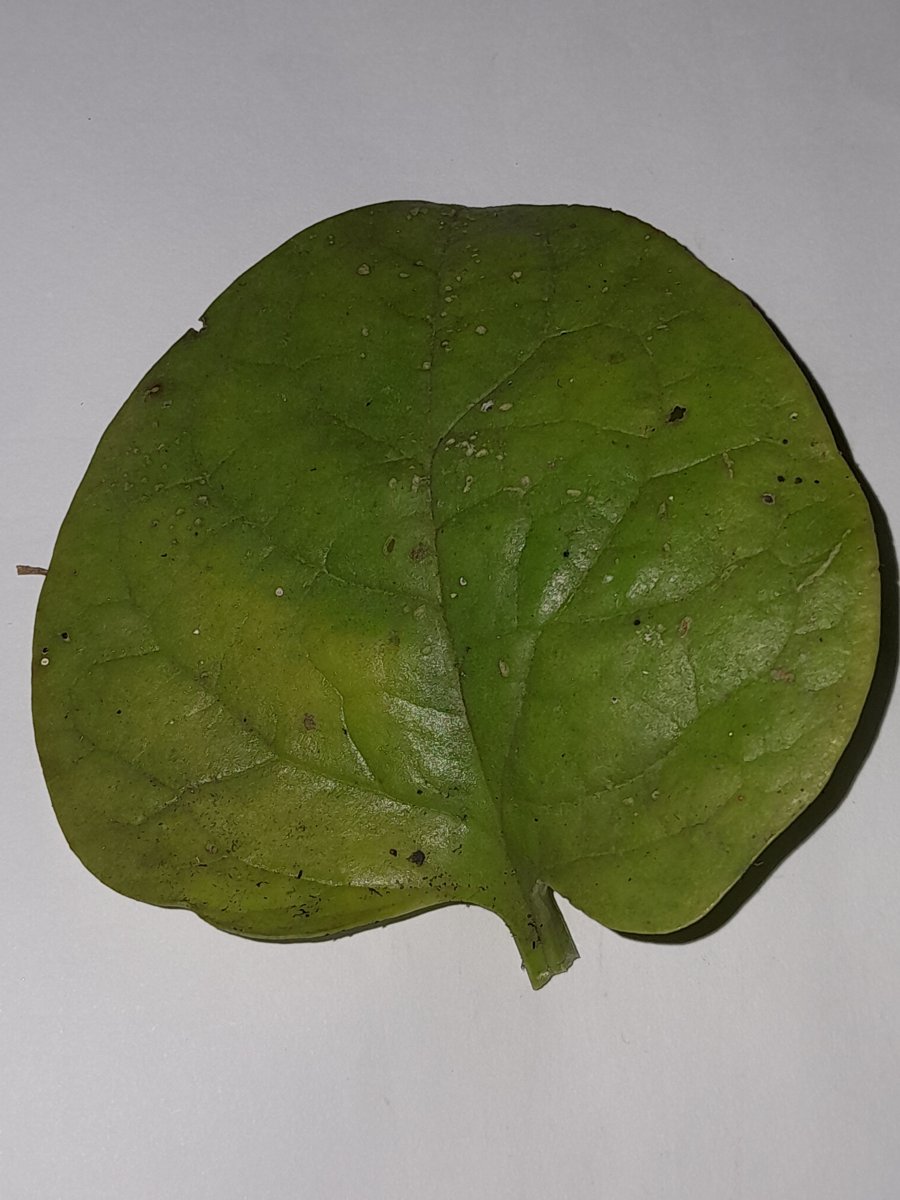
Label: Downy-Mildew